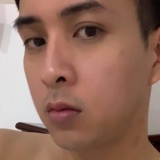
ca sĩ Hồ Quang Hiếu